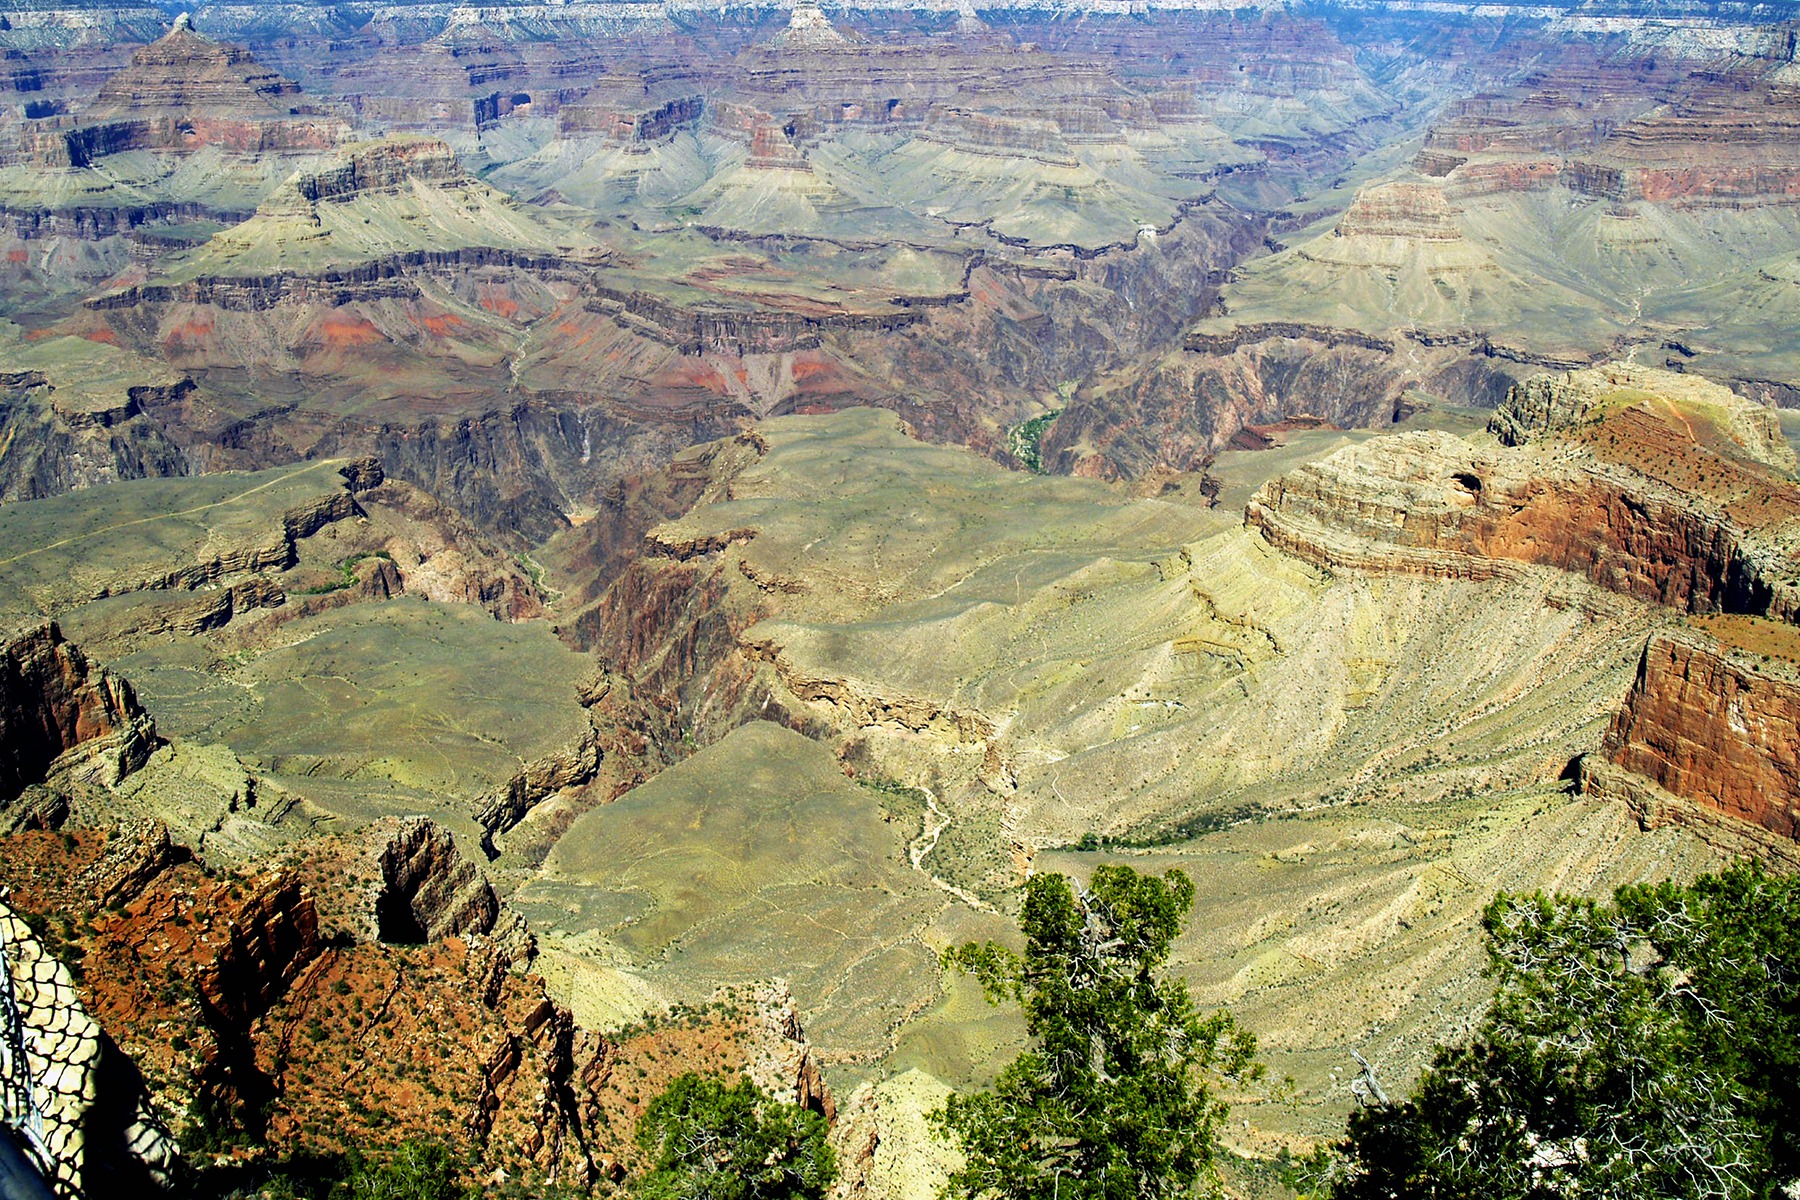
landscape, nature, wilderness, river, valley, scenery, canyon, grand canyon, terrain, national park, aerial view, geology, badlands, plateau, tourist attraction, wadi, landform, aerial photography, geographical feature